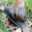
Label: snail